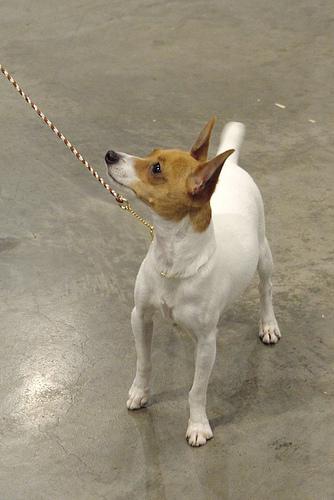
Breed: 237-n000095-toy_terrier